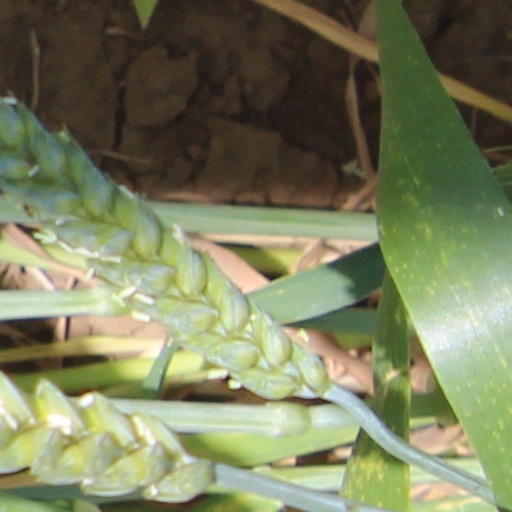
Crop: wheat